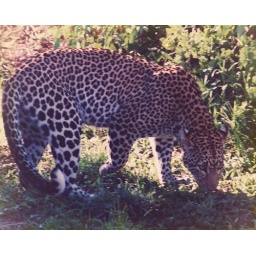
Checking the ground for the scent of the cub that she has just hidden in the thicket behind her.